Andrzej Kurylewicz

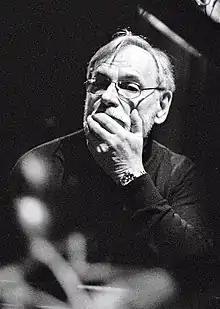

Andrzej Roman Kurylewicz (: ; 24 November 1932 – 12 April 2007), was a Polish composer, pianist, trombonist, trumpet player and conductor. His works range from serious music, including both chamber and orchestral music, to theatrical, film, ballet, and jazz. He was shaped in the tradition of classical music and pioneered Polish jazz, pursuing a parallel career. He gained nationwide popularity by writing music for Janusz Morgenstern's 1976 TV series "Polskie drogi".